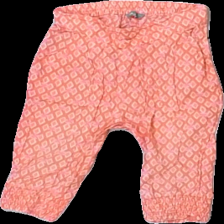
View: front
Type: Trousers
Category: Children
Brand: Lindex
Colors: Pink, White, Red
Material: 100% cotton
Pattern: Geometric print
Cut: Regular
Size: 98
Season: All
Damage location: bottom right
Damage 2 location: middle center
Damage 3 location: bottom left
Price range: 50-100
Recommended usage: Reuse
Description: byxor med "rutigt" mönster